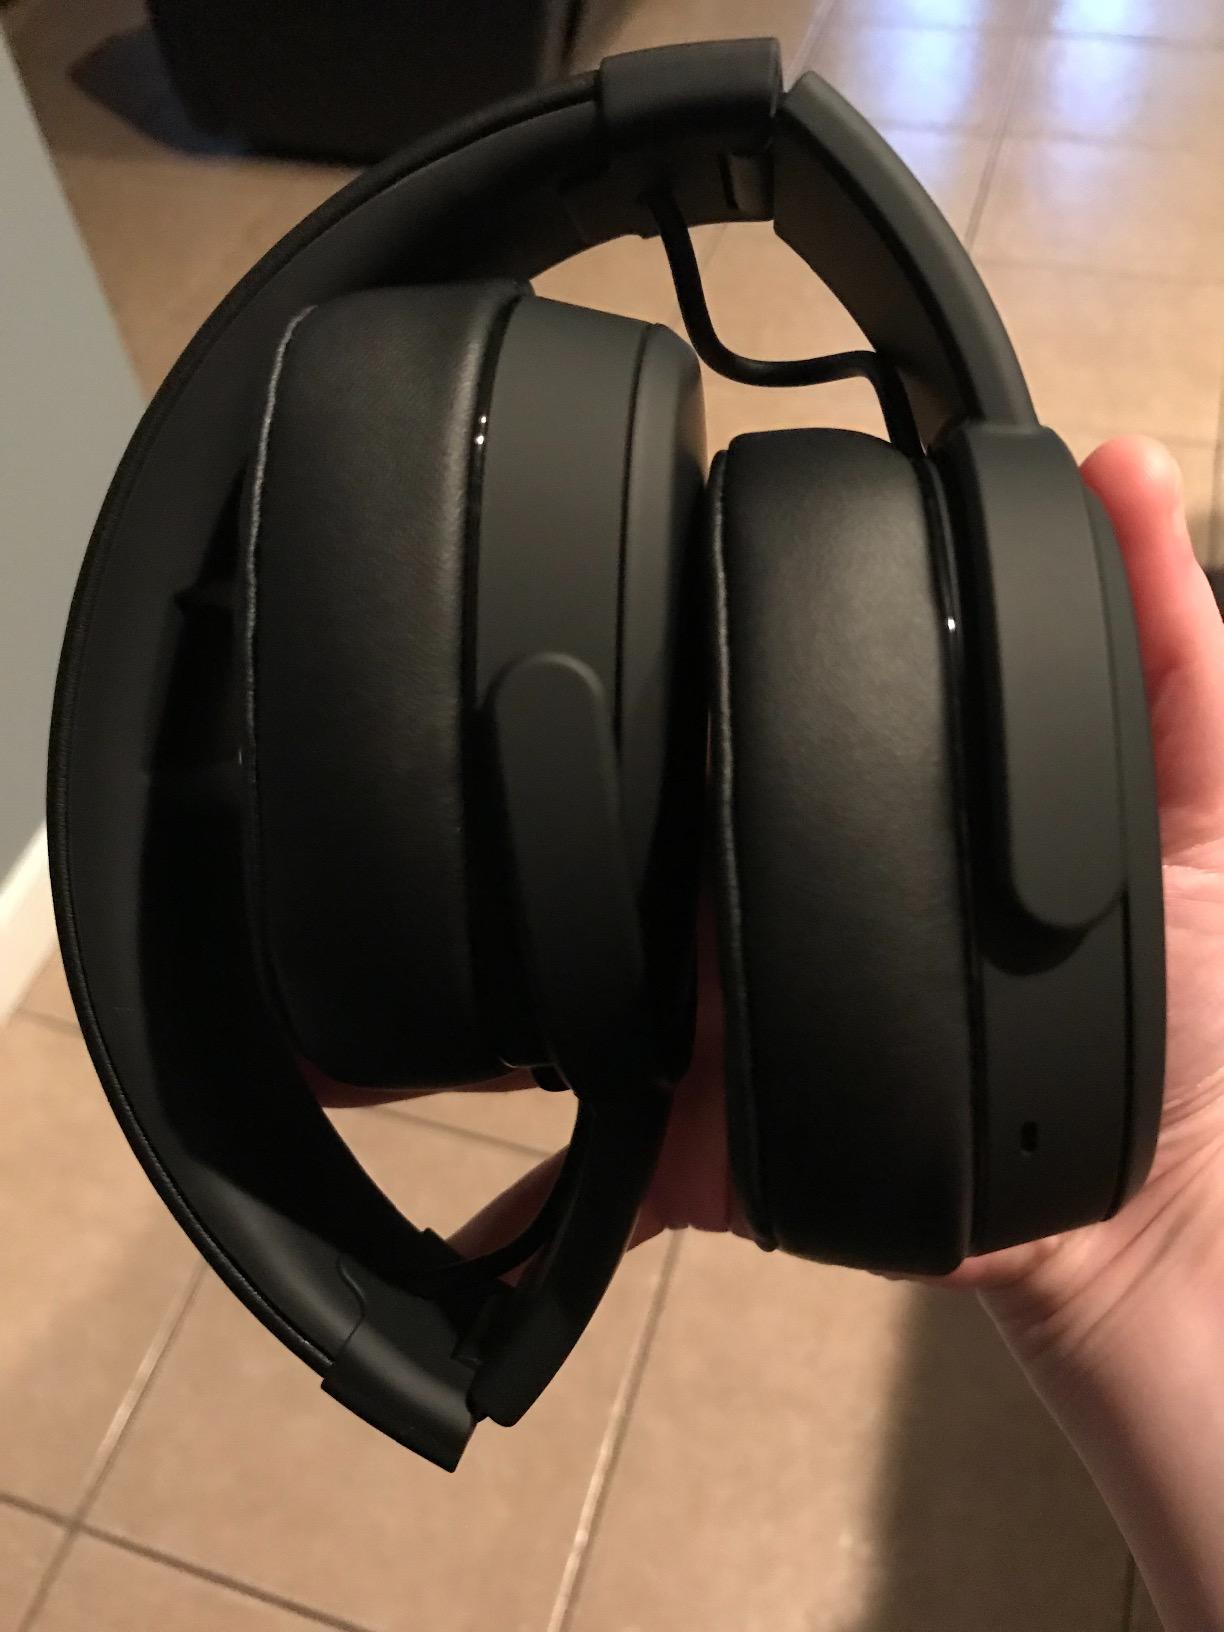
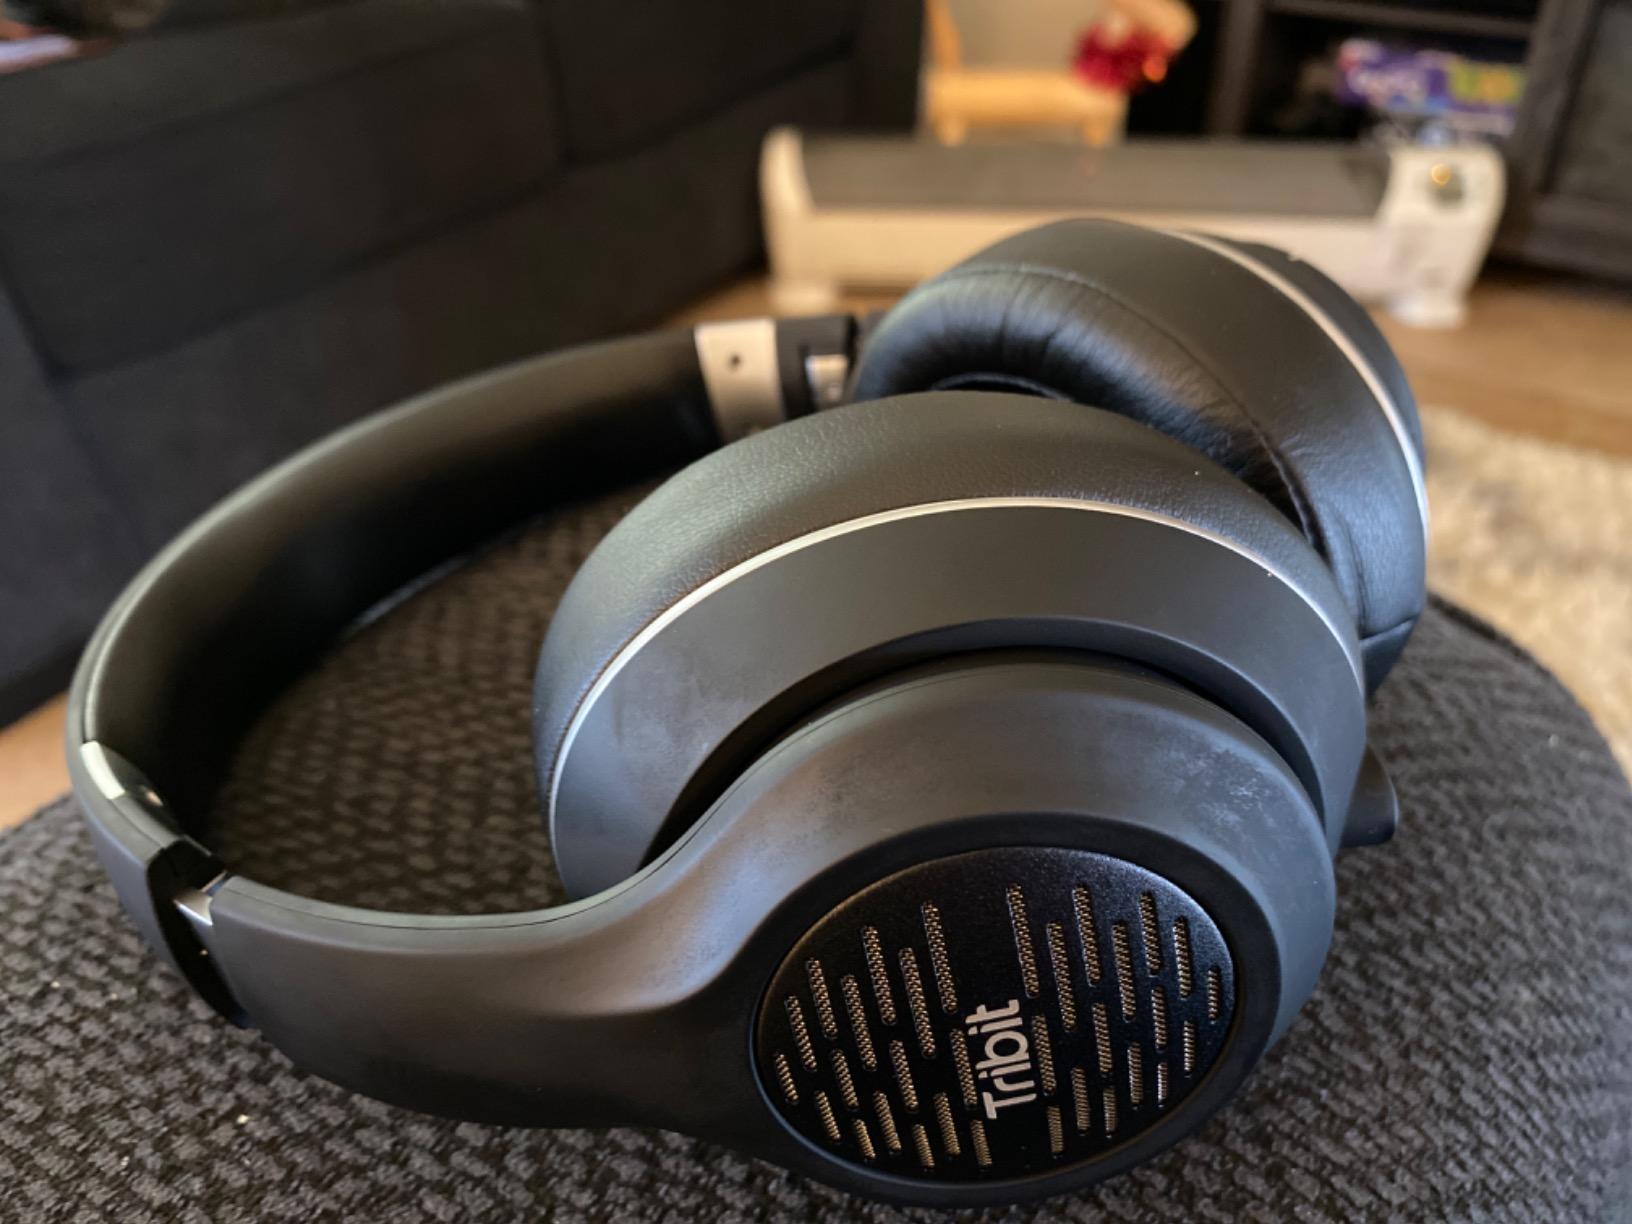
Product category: headphones
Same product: no